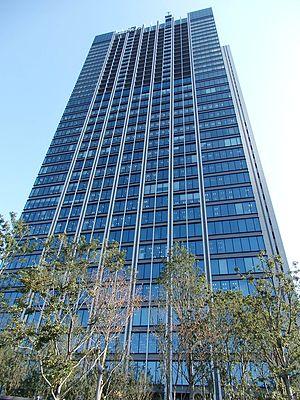
La Sumitomo Fudosan Shinjuku Garden Tower appelée aussi Shinjuku Garden Tower est un gratte-ciel construit à Tokyo de 2013 à 2016 dans le district de Shinjuku